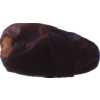
Label: dates